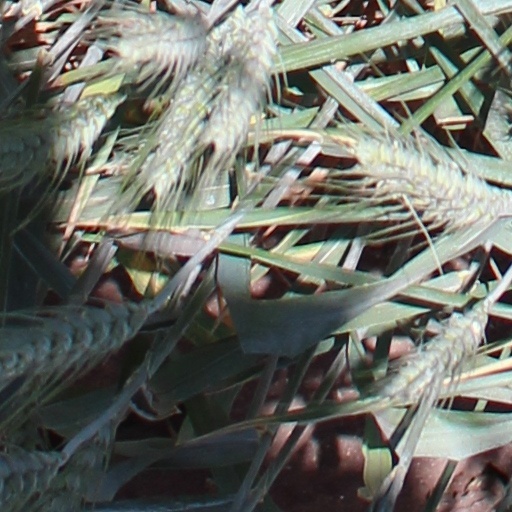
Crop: wheat